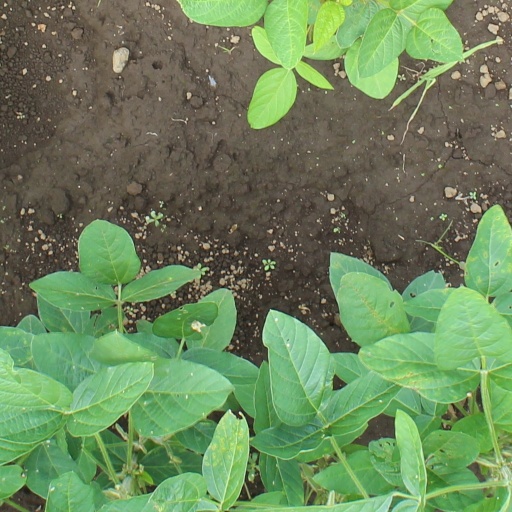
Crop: soybean